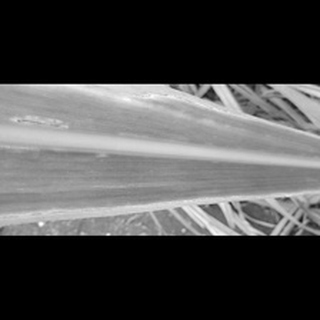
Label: sugarcane_yellow_leaf_disease